Nerthus

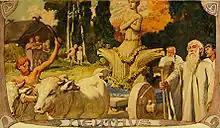
Nerthus is led along her procession in "Nerthus" by Emil Doepler, 1905

In Germanic paganism, Nerthus is a goddess associated with a ceremonial wagon procession. Nerthus is attested by first century A.D. Roman historian Tacitus in his ethnographic work "Germania".